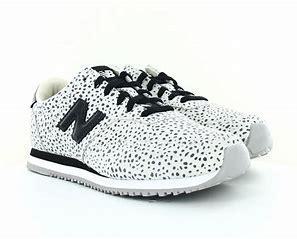
Brand: New
Model: Balance 100